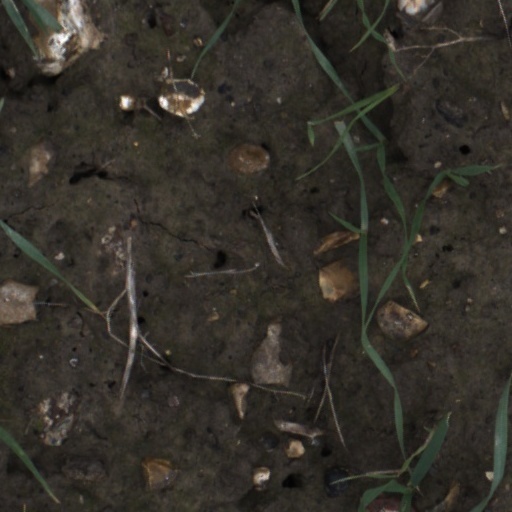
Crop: wheat